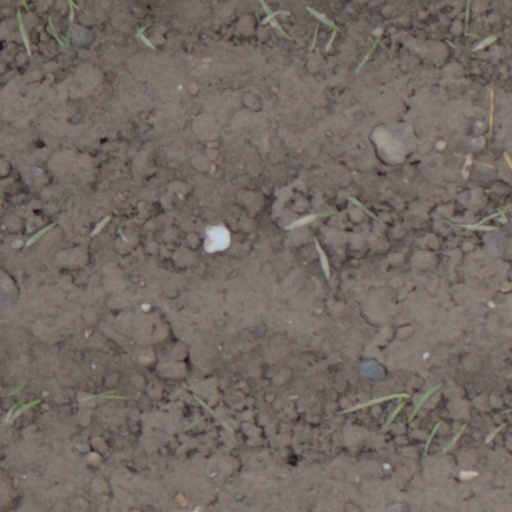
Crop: wheat